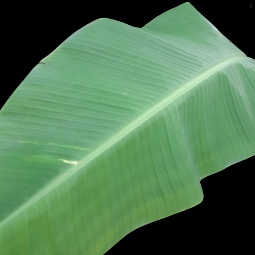
Label: Zinc